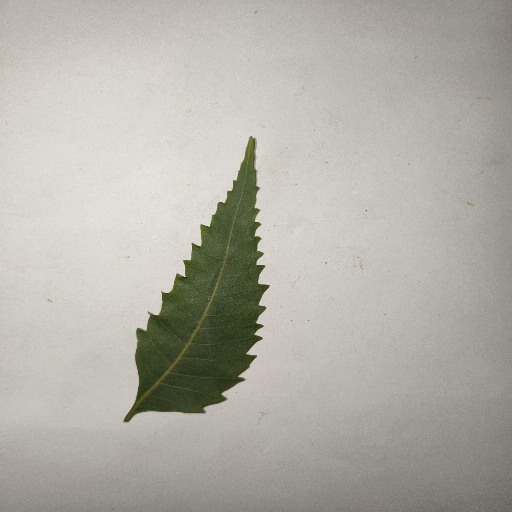
Species: Neem
Leaf condition: Healthy Leaf